Boo to You Too! Winnie the Pooh

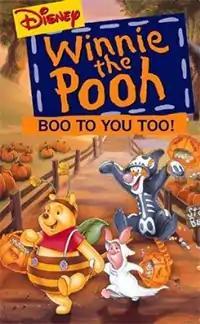
VHS cover

Boo to You Too! Winnie the Pooh is a 1996 Halloween television special produced by Walt Disney Television Animation with the animation production done at Toon City Animation, Inc. in Manila, Philippines, along with the additional production at Thai Wang Film Productions in Bangkok, Thailand. Based on the Disney television series "The New Adventures of Winnie the Pooh", it was originally broadcast on October 25, 1996 on CBS.